Chase Miller

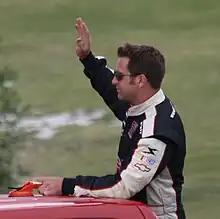
Miller at Road America in 2012

Eldon Chase Miller (born January 28, 1987) is an American former stock car racing driver, who last competed in the NASCAR Nationwide Series (now the Xfinity Series) in 2013. He currently works for Front Row Motorsports as a mechanic.